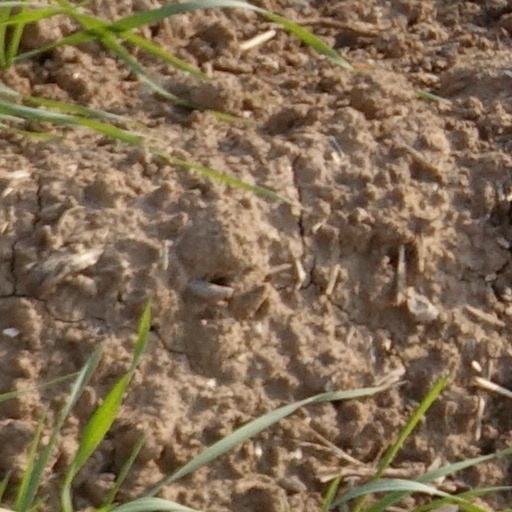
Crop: wheat